Germani (Oretania)

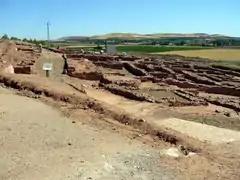
Archaeological site of Cerro de las Cabezas in Valdepeñas

Archaeological evidence retrieved from local Iron Age hillforts such as Alarcos (Ciudad Real) and Cerro de las Cabezas confirm that the material culture of the Germani did not differ from their southeastern Iberian neighbours or from the Celtiberians.